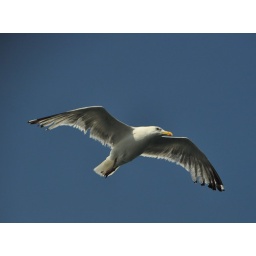
just cropped- they were flying and floating very low and near the boat